Cady-Lee

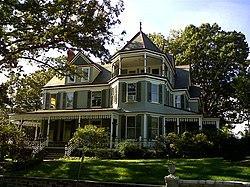

Cady-Lee is an historic house located in the Takoma neighborhood in Washington, D.C. It has been listed on the National Register of Historic Places since 1975 as the Lucinda Cady House. The house is named for Lucinda Cady and her daughter Mary Lee who both owned the house.